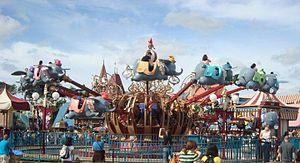
Dumbo est un éléphant de fiction créé par la romancière Helen Aberson dans son livre paru en 1939. Les illustrations étaient de Harold Perl. Pourvu d'oreilles surdimensionnées, il est la risée de ses congénères jusqu'au jour où il s'aperçoit qu'elles lui permettent de voler.